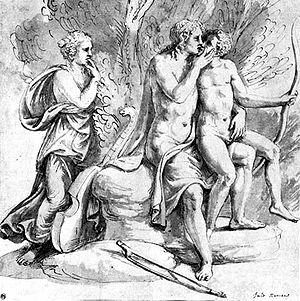
Dans la mythologie grecque, Cyparisse, Cyparissos ou Cyparittos est un jeune homme aimé d'Apollon.